Impeachment of Robert Harley, Earl of Oxford

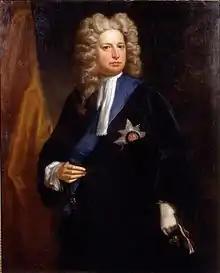
First Minister from 1710 to 1714, Robert Harley, Earl of Oxford was charged by Parliament in 1715 for his conduct as leader of the Harley government. After two years in the Tower of London he was released.

The Impeachment of Robert Harley, Earl of Oxford was a legal process in the Kingdom of Great Britain in 1715 when the former First Minister Robert Harley, Earl of Oxford was impeached and sent to the Tower of London. Harley was accused of a number of crimes including high treason during his time in office, with charges particularly focusing on his role in the 1713 Peace of Utrecht which ended the War of the Spanish Succession.